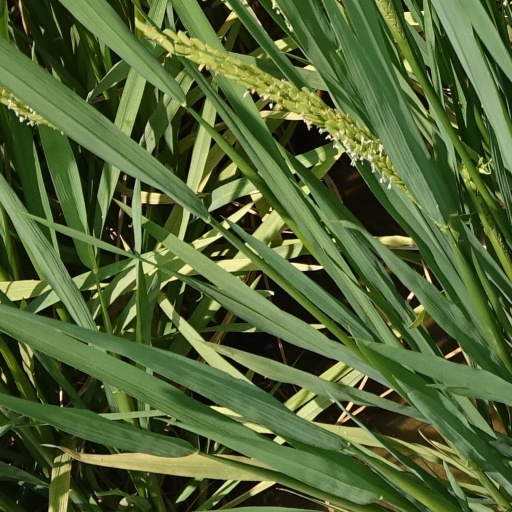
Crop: rice